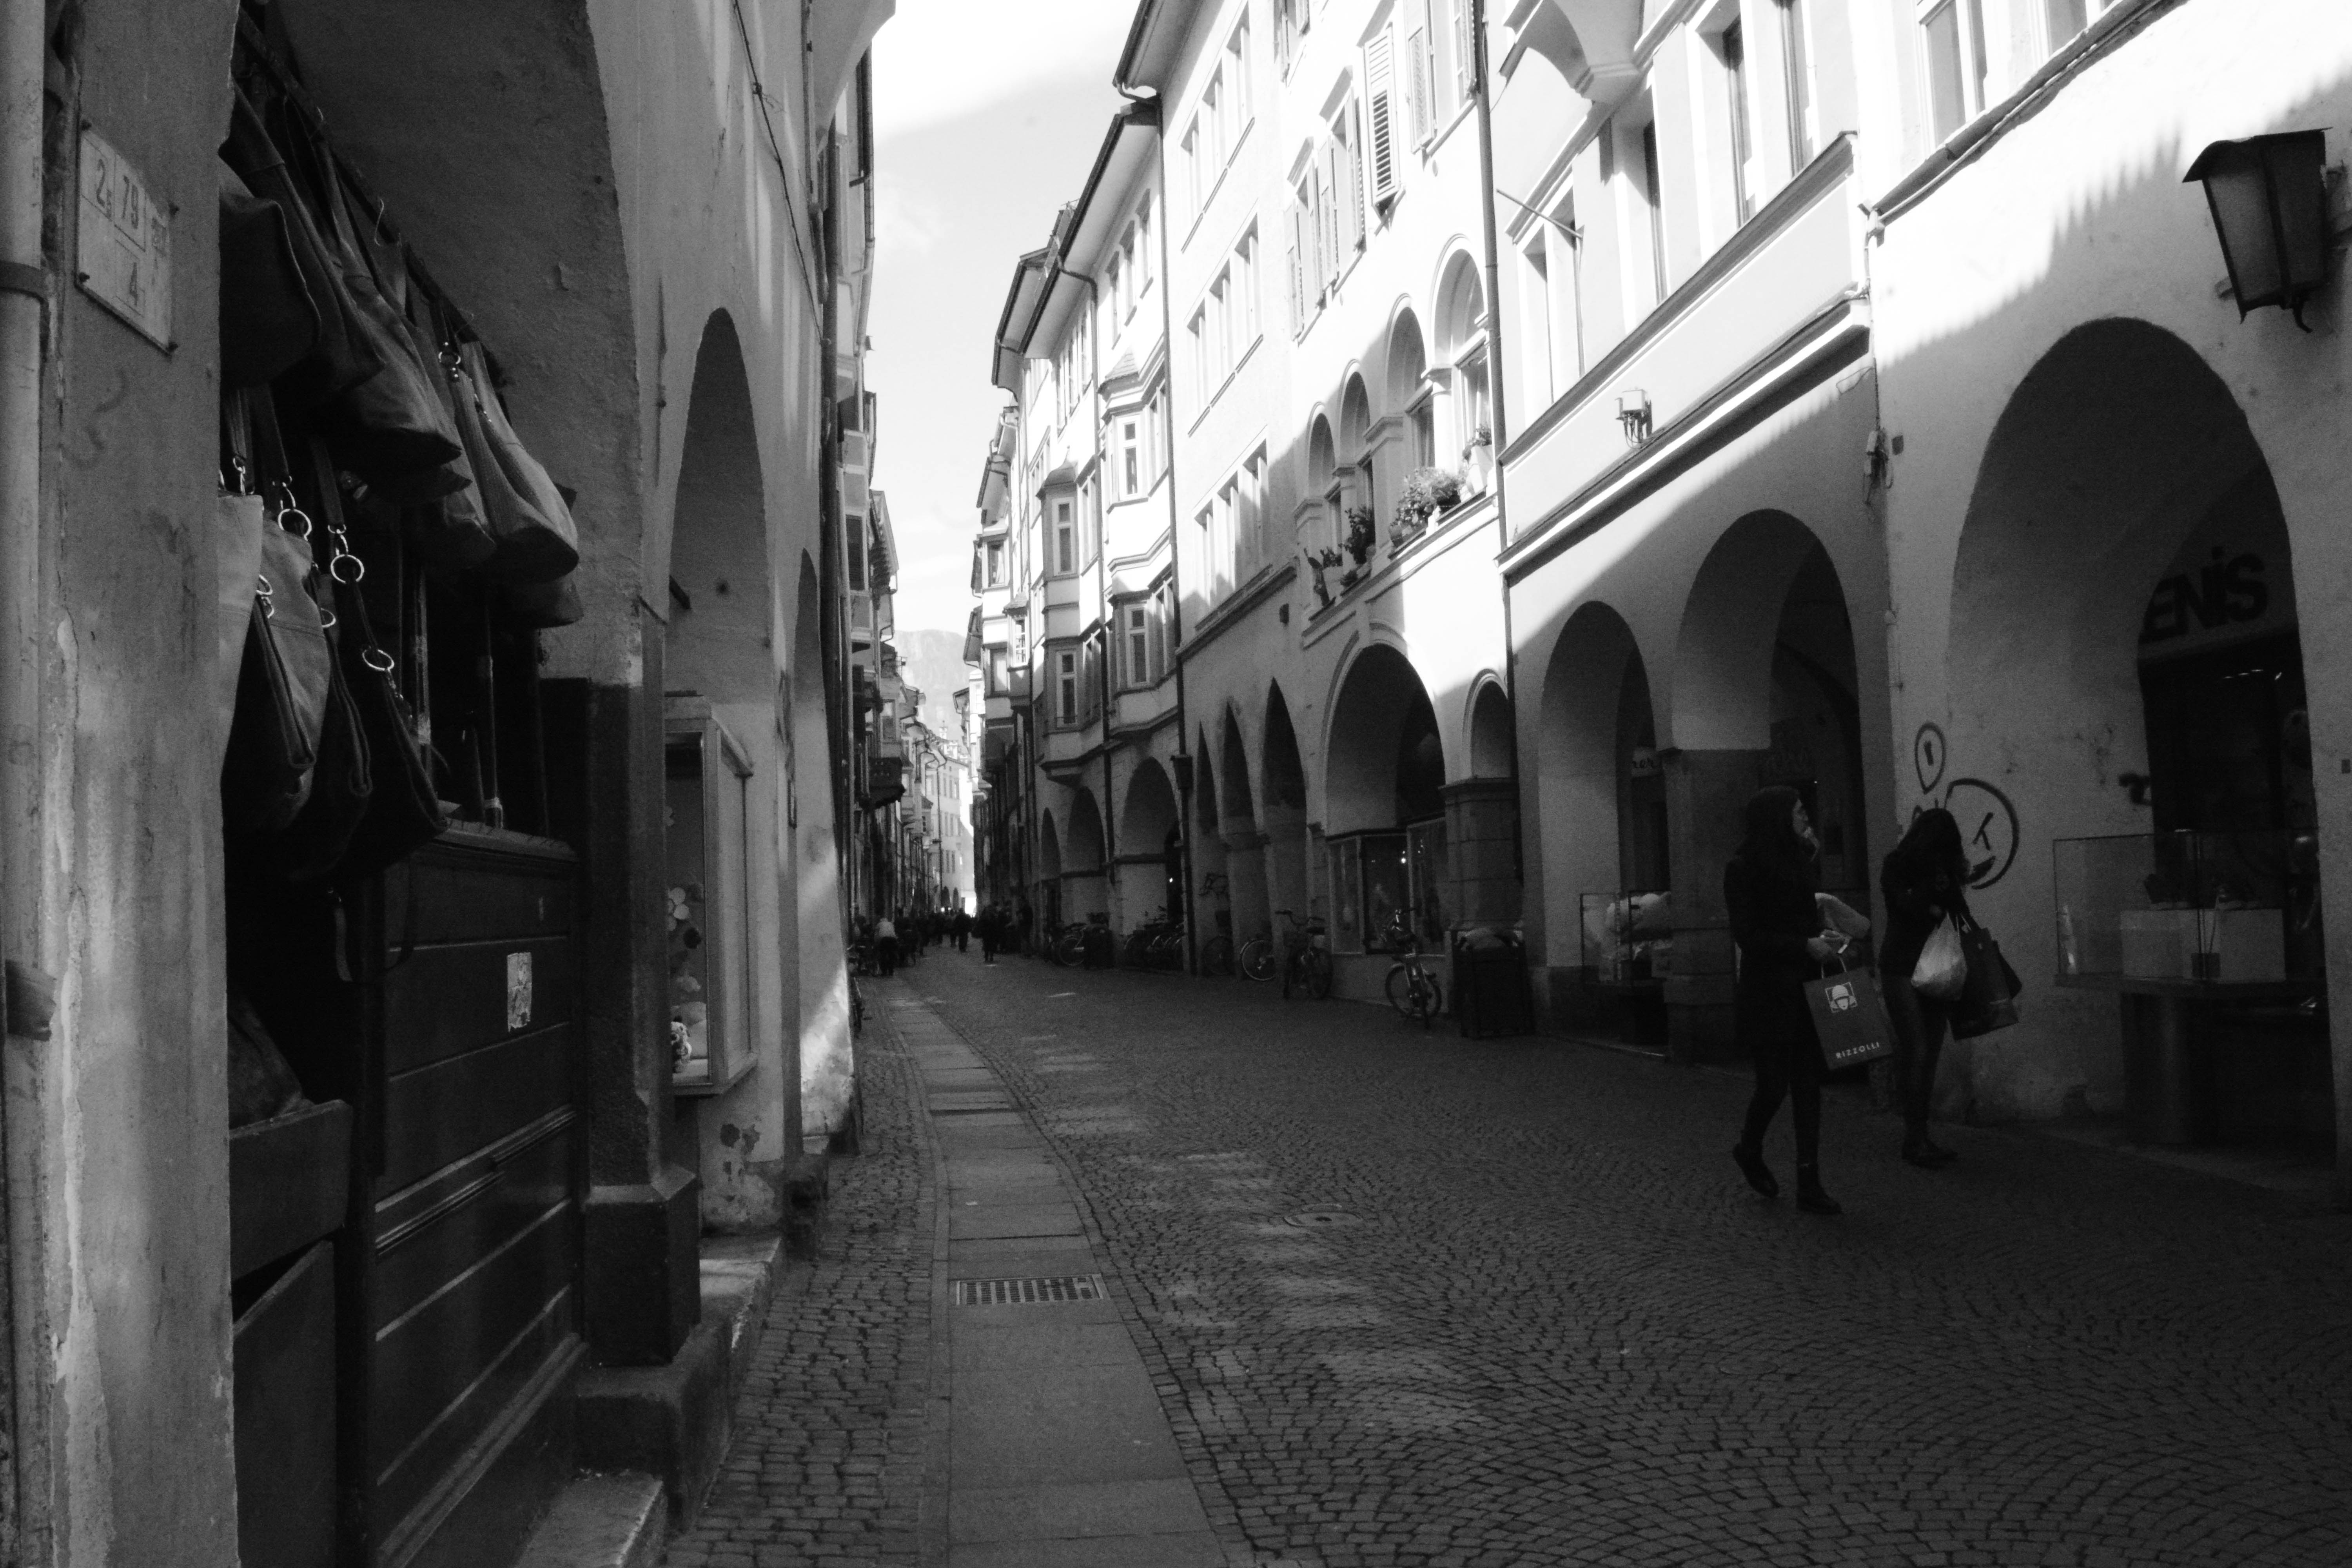
black and white, road, white, street, alley, italy, black, monochrome, lane, streets, infrastructure, photograph, snapshot, bozen, bolazno, shape, urban area, monochrome photography, nonbuilding structure